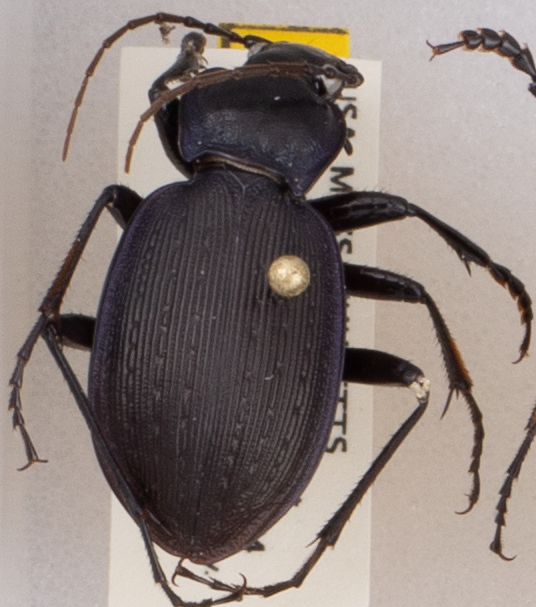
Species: Carabus goryi
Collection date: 2019-06-04
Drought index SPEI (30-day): -0.1
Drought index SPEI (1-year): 2.09
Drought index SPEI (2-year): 2.09